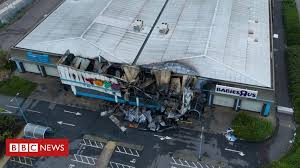
Label: urban_fire